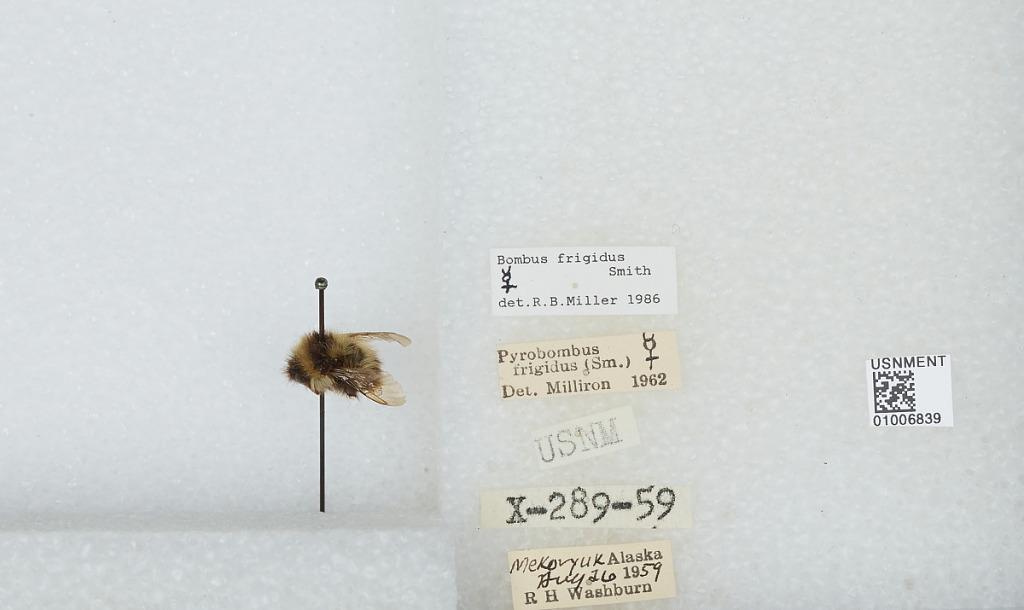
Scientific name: Bombus (Pyrobombus) frigidus Smith
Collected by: R. Washburn
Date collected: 1959-8-26
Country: United States
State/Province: Alaska
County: Bethel
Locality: Mekoryuk
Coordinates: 60.3892, -166.207
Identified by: Miller, R. B.